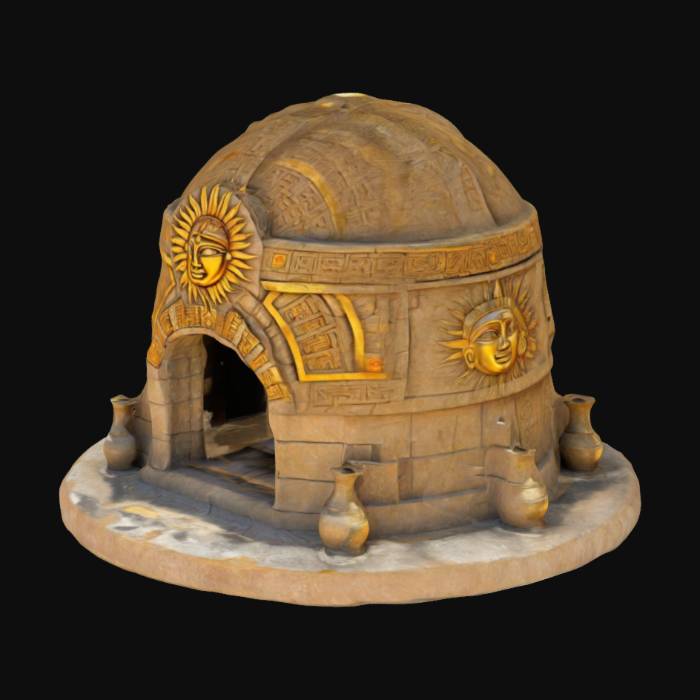
미적 점수 (1~10점): 8